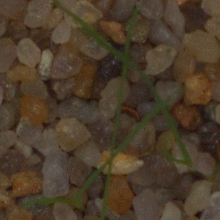
Label: loose_silkybent